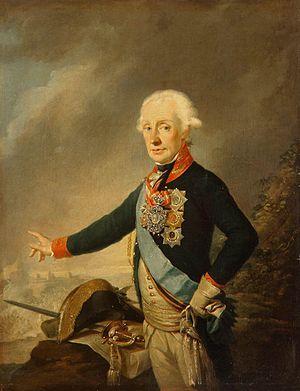
Alexandre Vassilievitch Souvorov, né le 13 novembre 1730 et mort le 6 mai 1800, comte Rymnitski, prince Italiski en raison de sa campagne en Italie, comte du Saint-Empire romain germanique, est un généralissime au service de l'Empire russe.